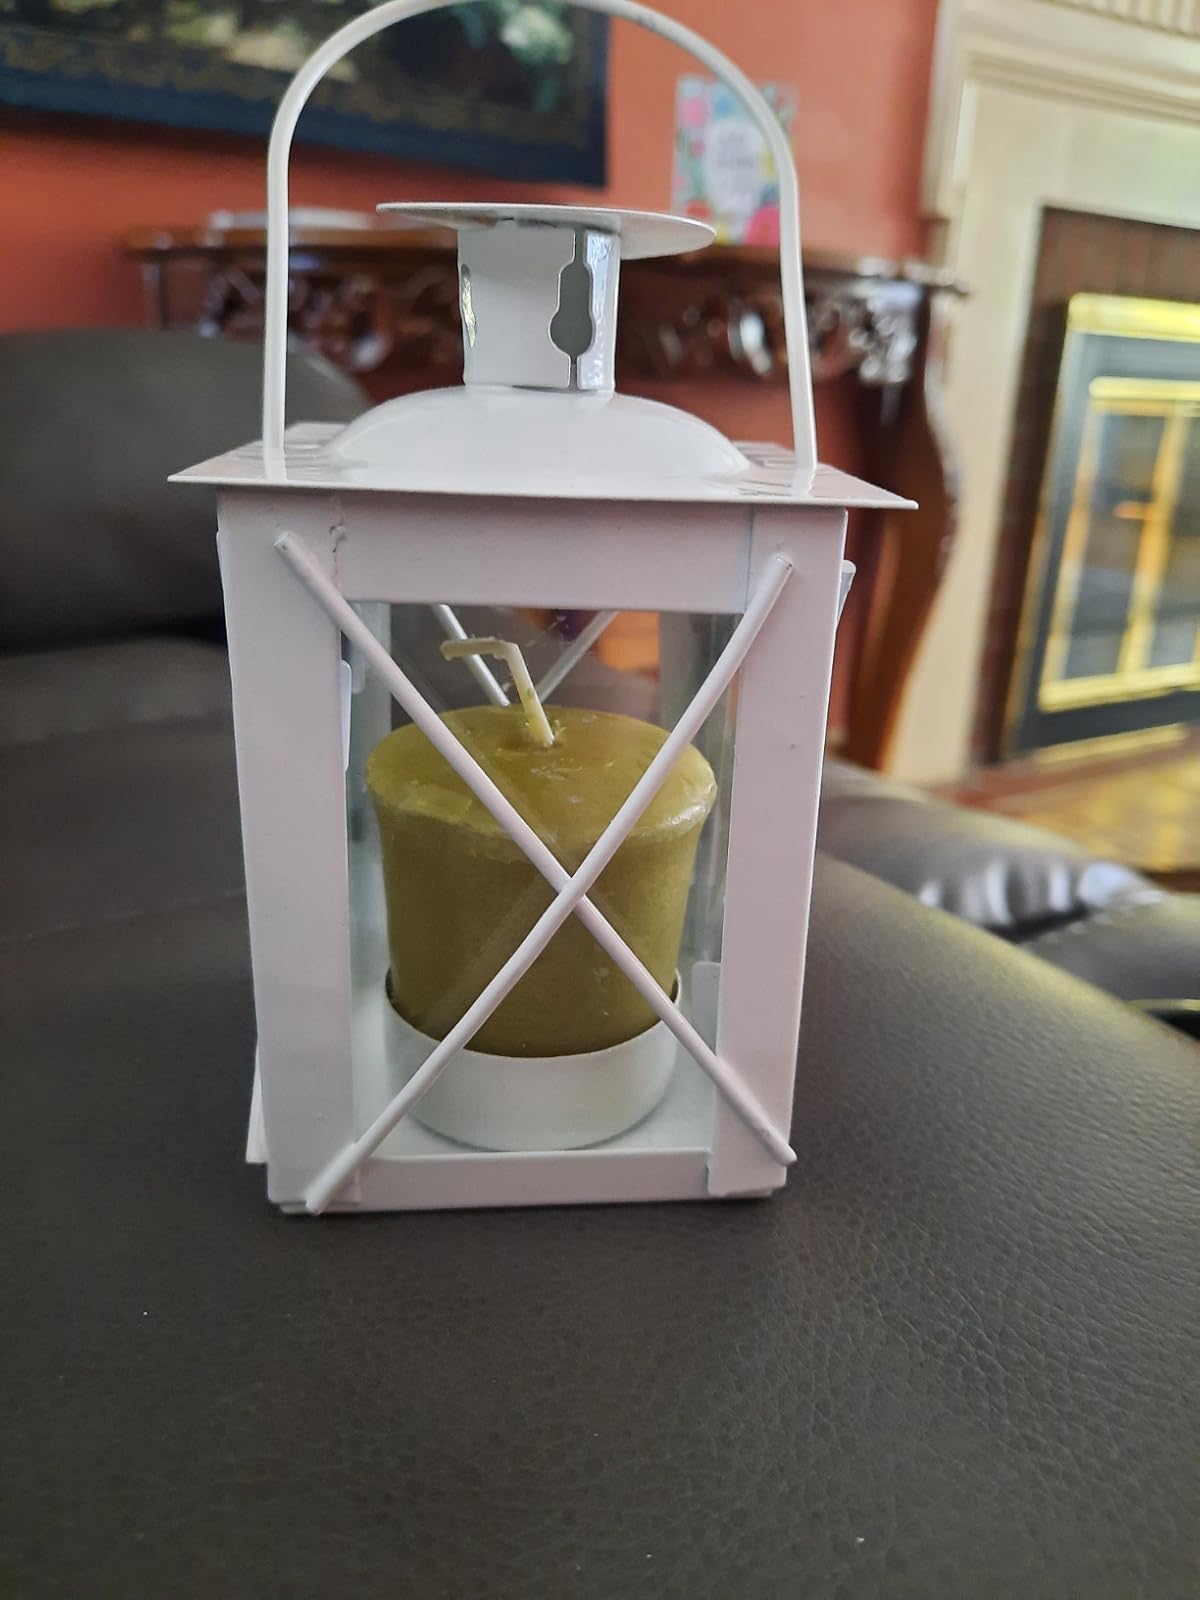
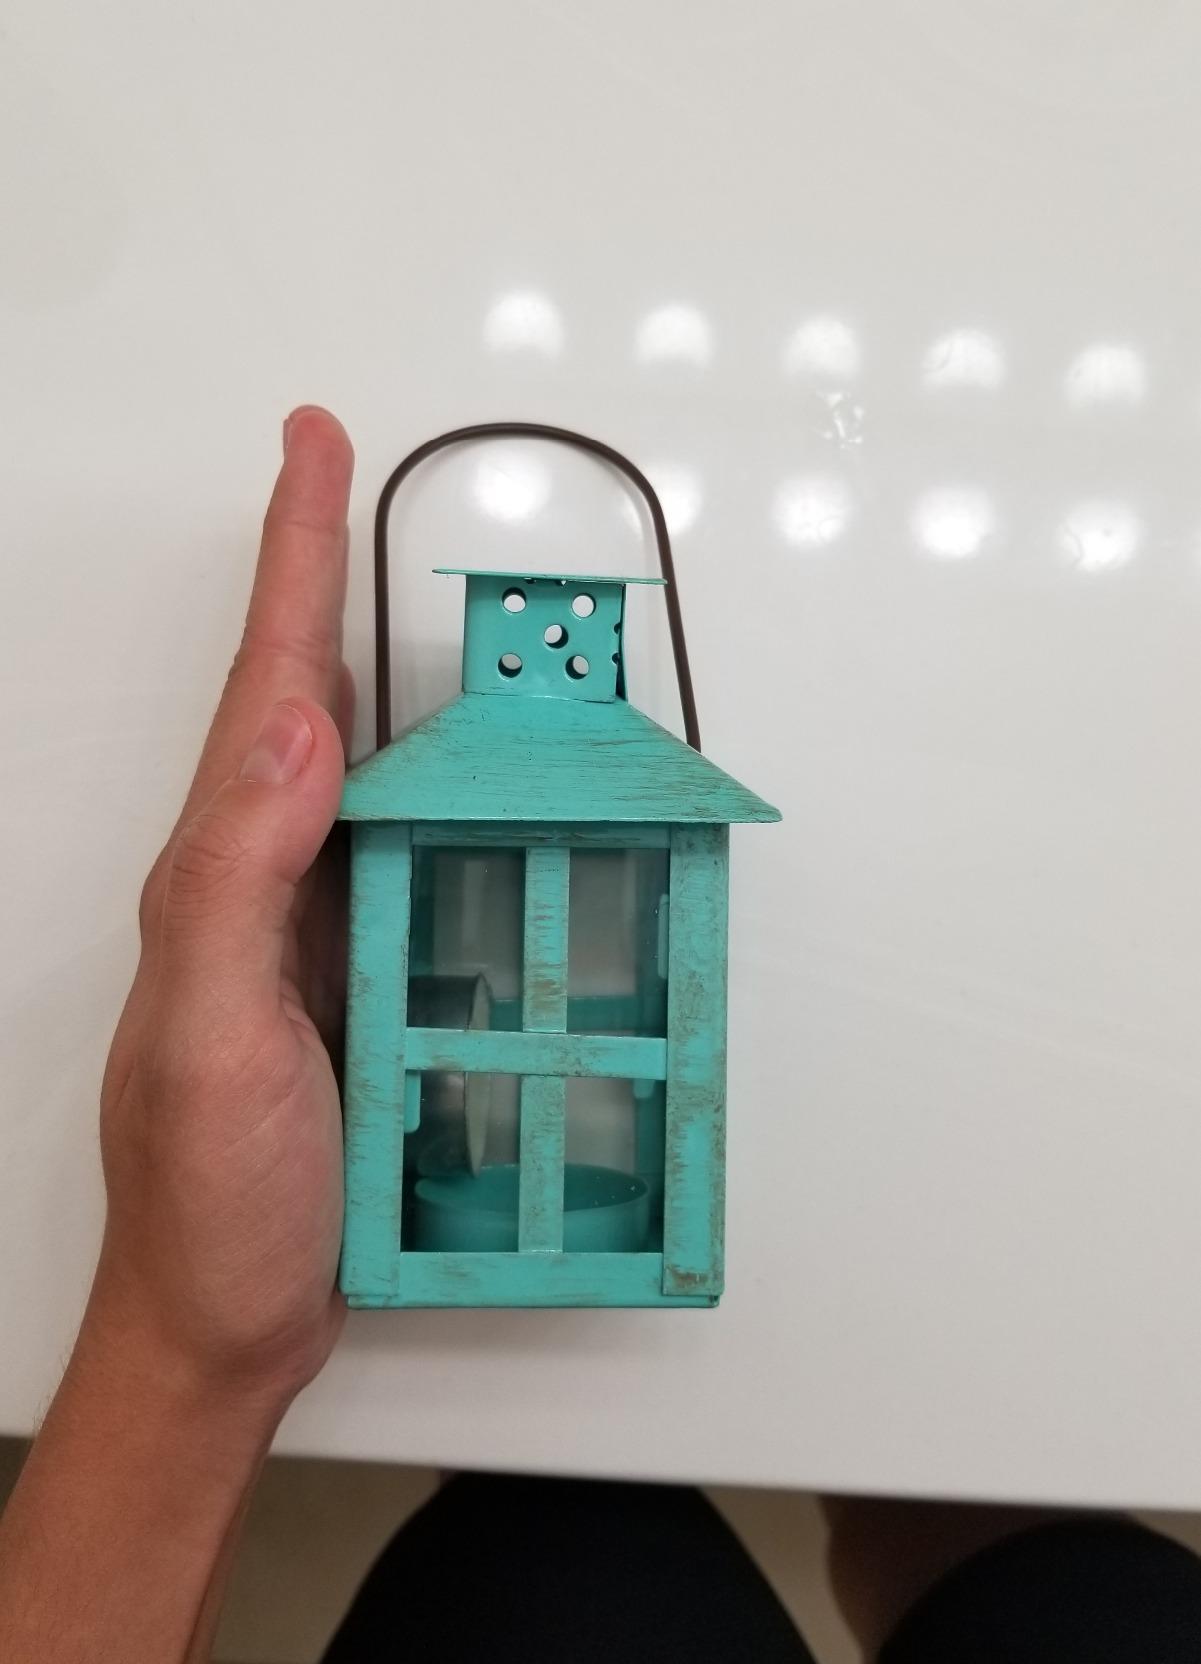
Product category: lantern
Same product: no